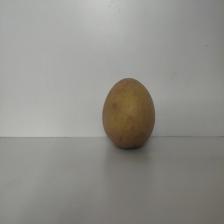
Size: Large